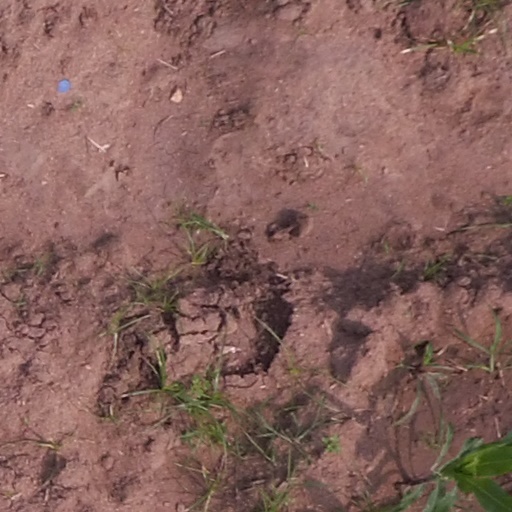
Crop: maize; corn